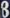
Number: 8